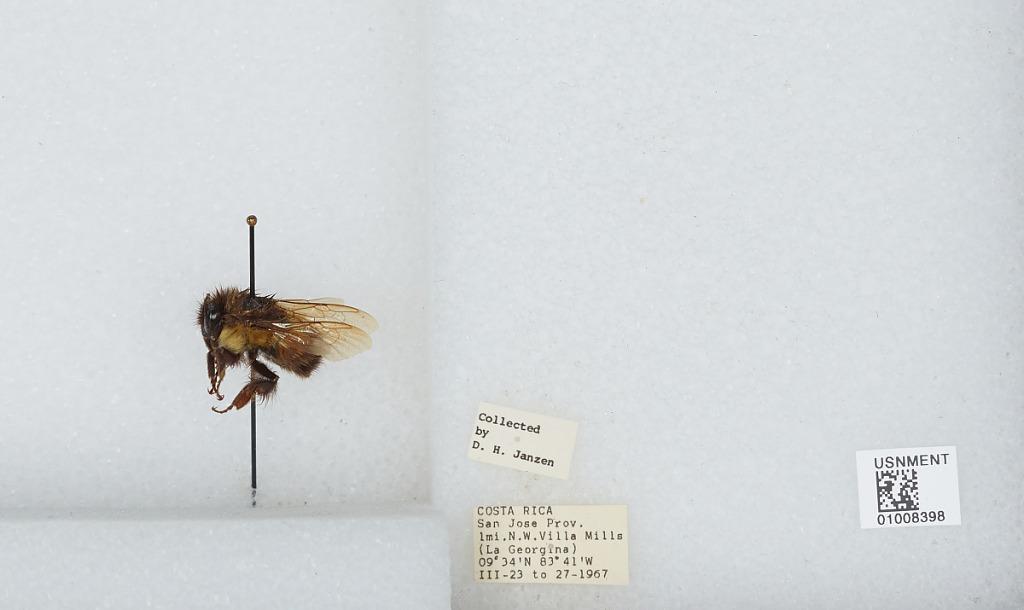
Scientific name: Bombus (Pyrobombus) ephippiatus (Say)
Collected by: D. Janzen
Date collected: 1967-3-23
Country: Costa Rica
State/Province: San Jose
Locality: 1 mile northwest of Villa Mills (La Georgina)
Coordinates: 9.5583, -83.7239